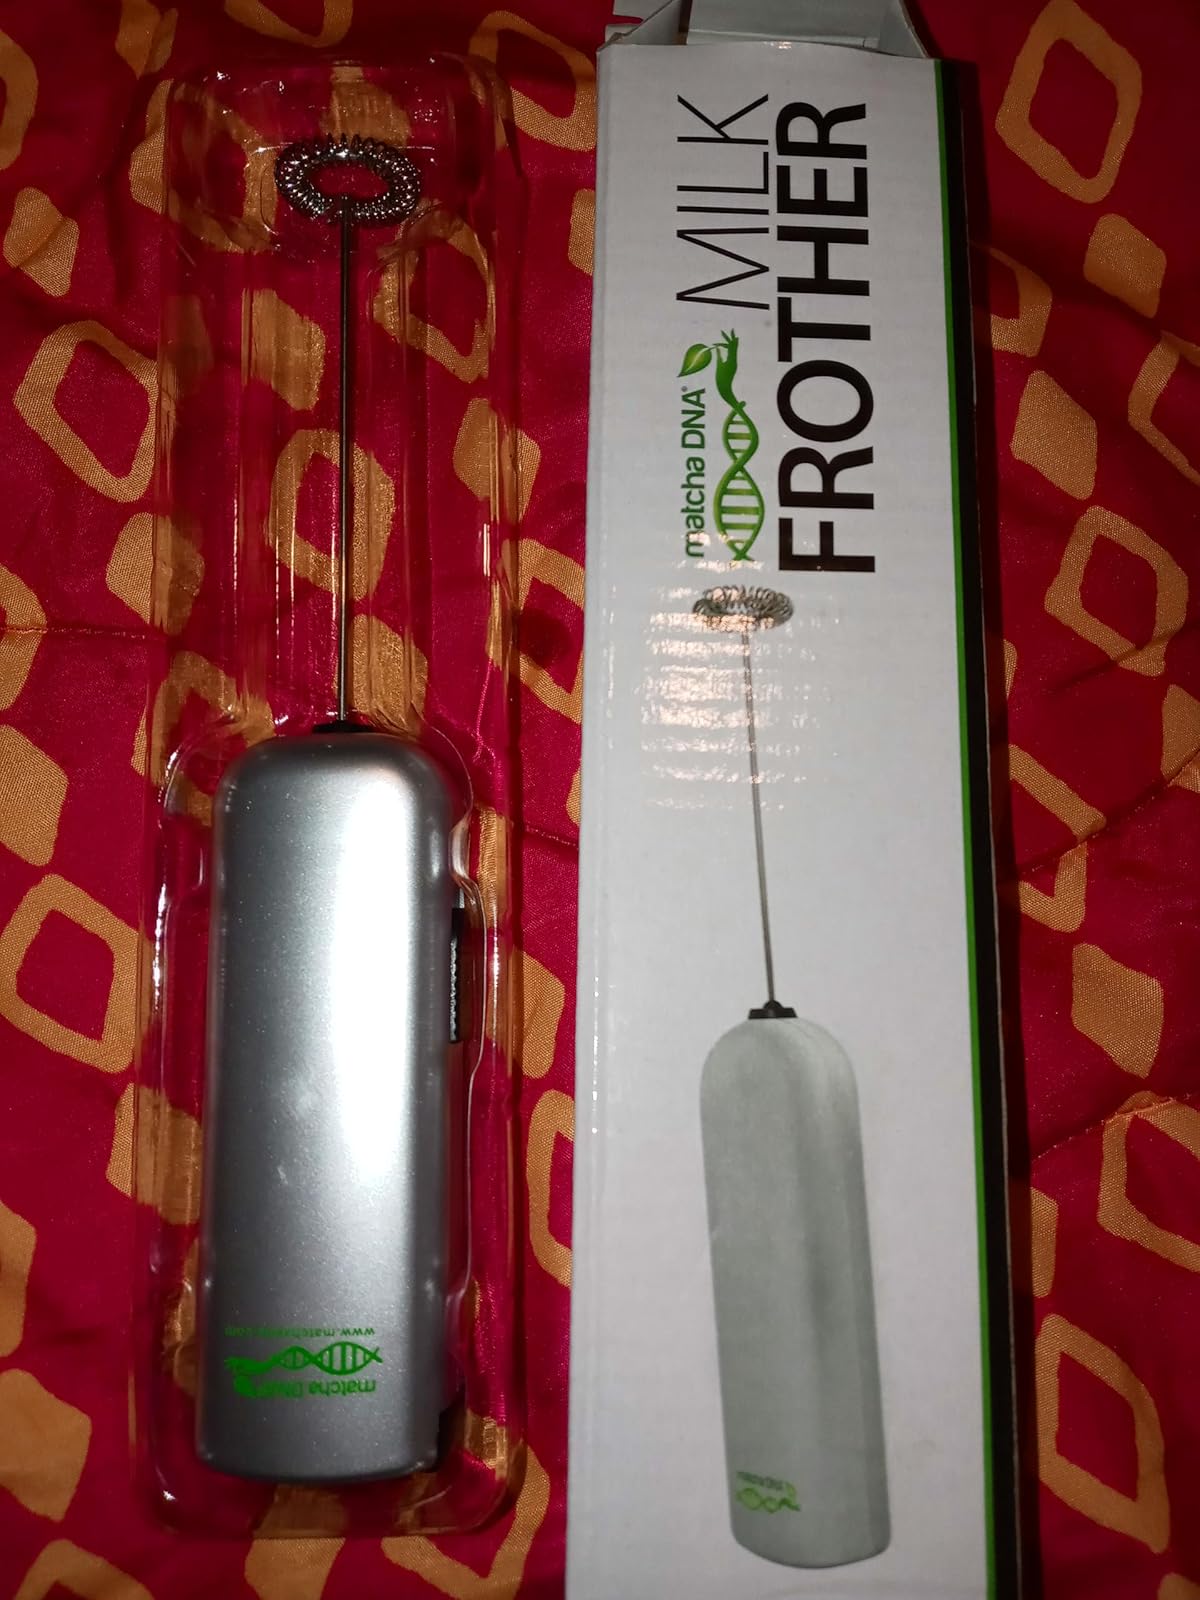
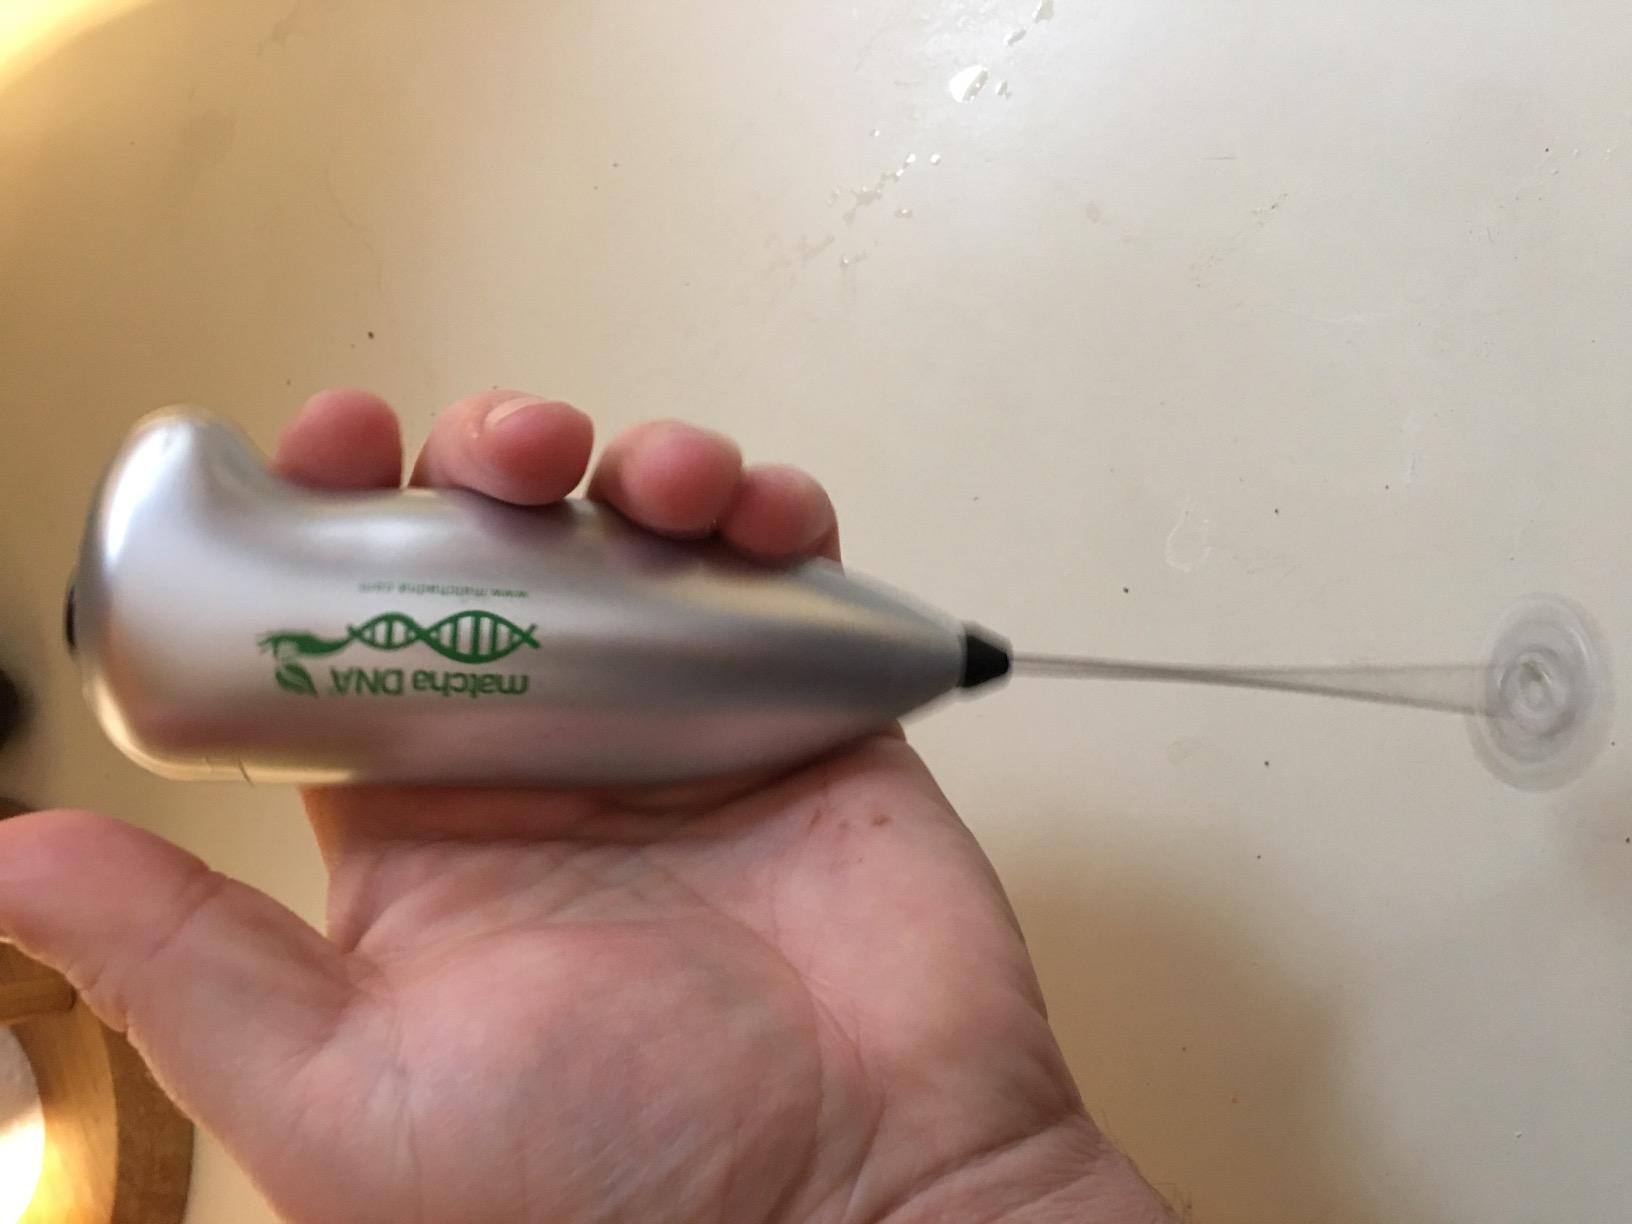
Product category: items_mixer
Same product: no